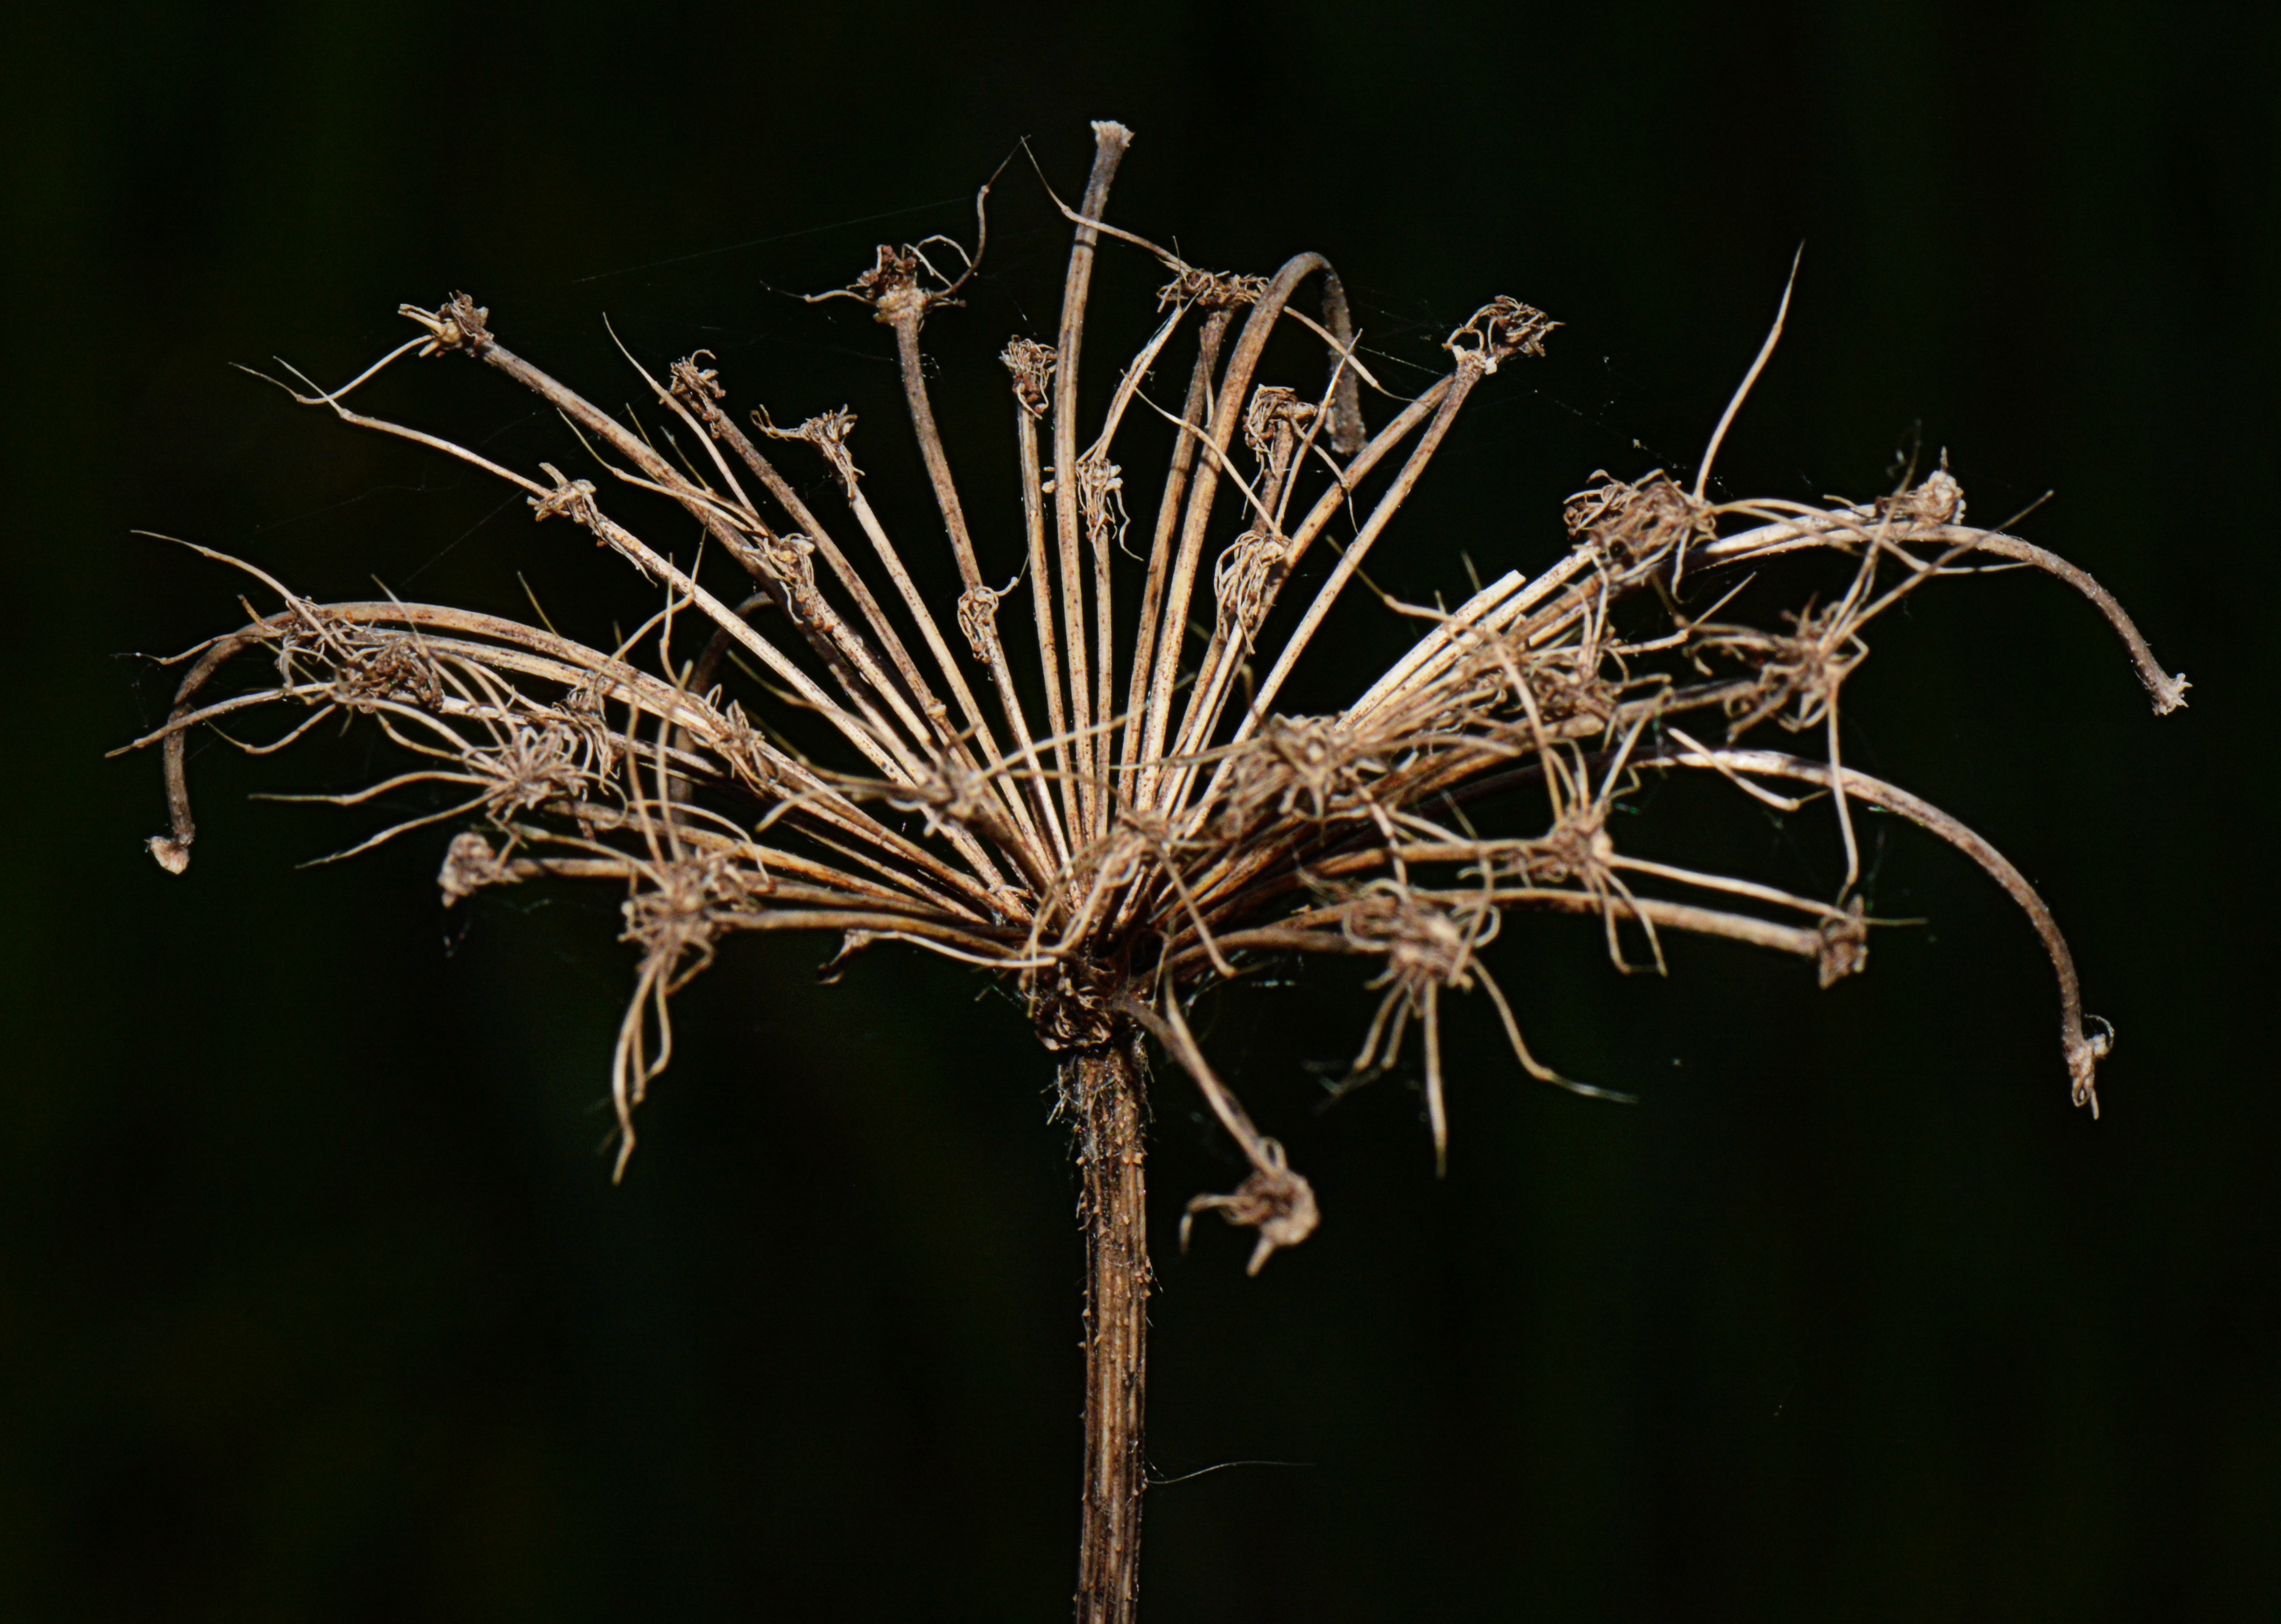
tree, nature, grass, branch, light, plant, photography, leaf, flower, autumn, darkness, botany, lighting, flora, twig, dried flower, close up, macro photography, grass family, plant stem, thorns spines and prickles